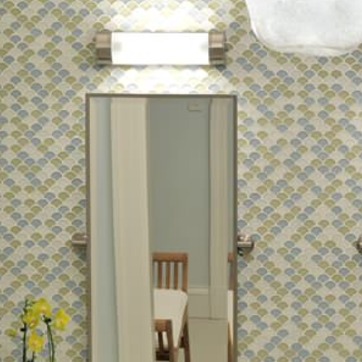
Material: mirror